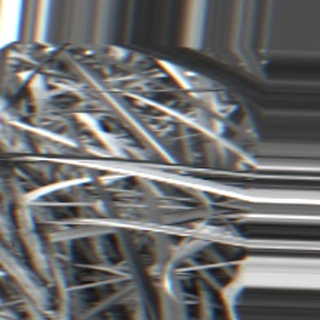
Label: sugarcane_bacterial_blight